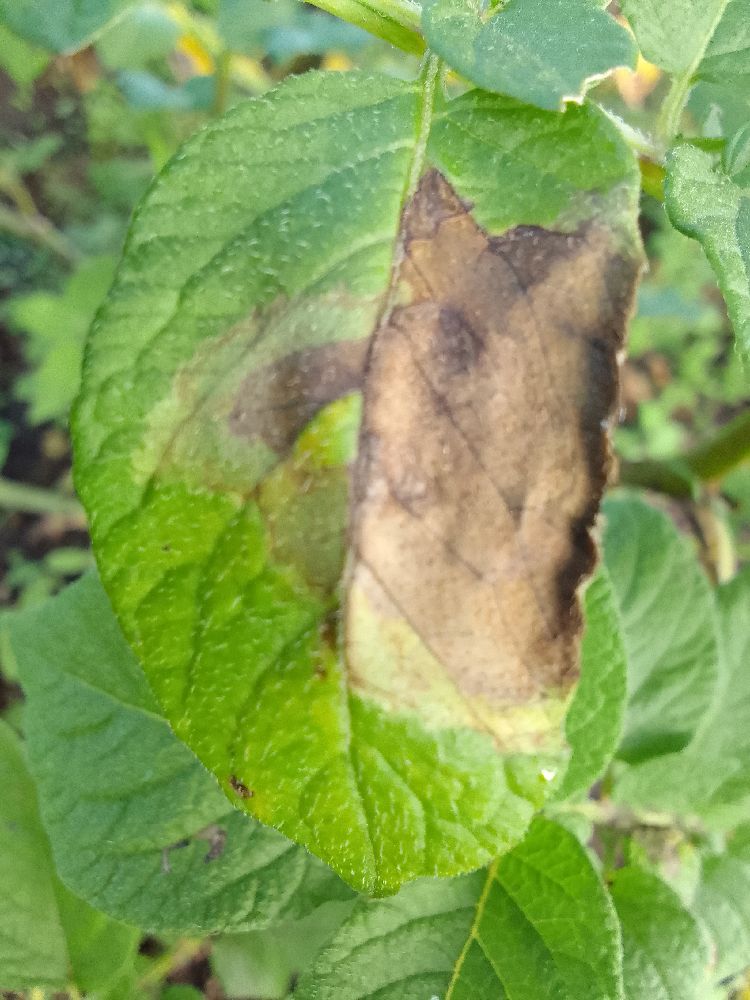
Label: Late blight